Muckross Head

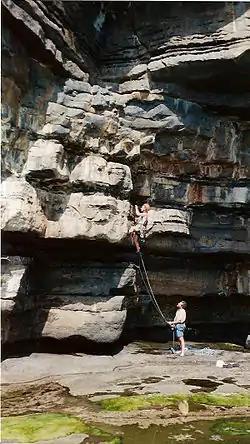
A climber starting "The Barb", an E1/5b climb at Muckross Head.

The Muckross crag is small and remote from major population centres, but it is quite popular because of the unusual climbing encountered there. It is a sea-cliff, situated above a partly tidal rock platform, and access is quite convenient.